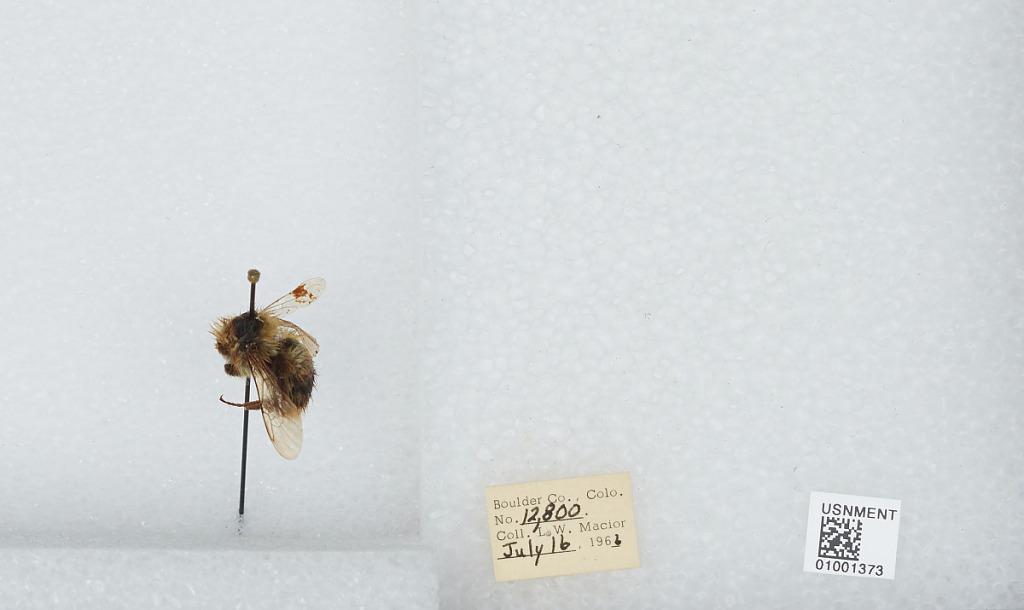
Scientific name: Bombus (Alpinobombus) balteatus Dahlbom
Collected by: L. Macior
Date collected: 1966-7-16
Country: United States
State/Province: Colorado
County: Boulder
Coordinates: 40.0275, -105.252